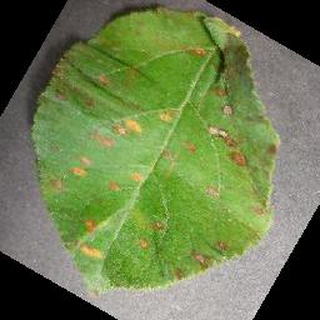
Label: apple_cedar_apple_rust